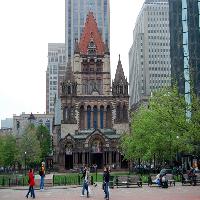
Weather: cloudy or overcast